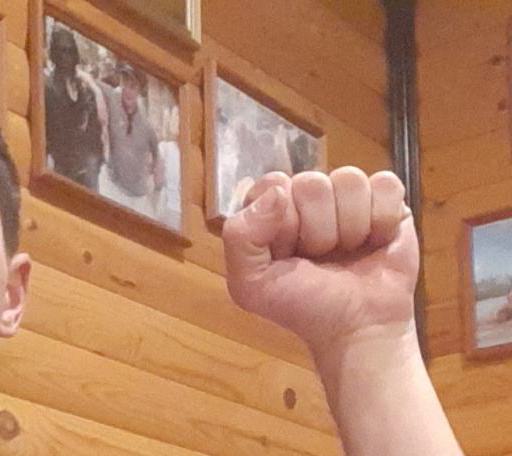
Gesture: fist